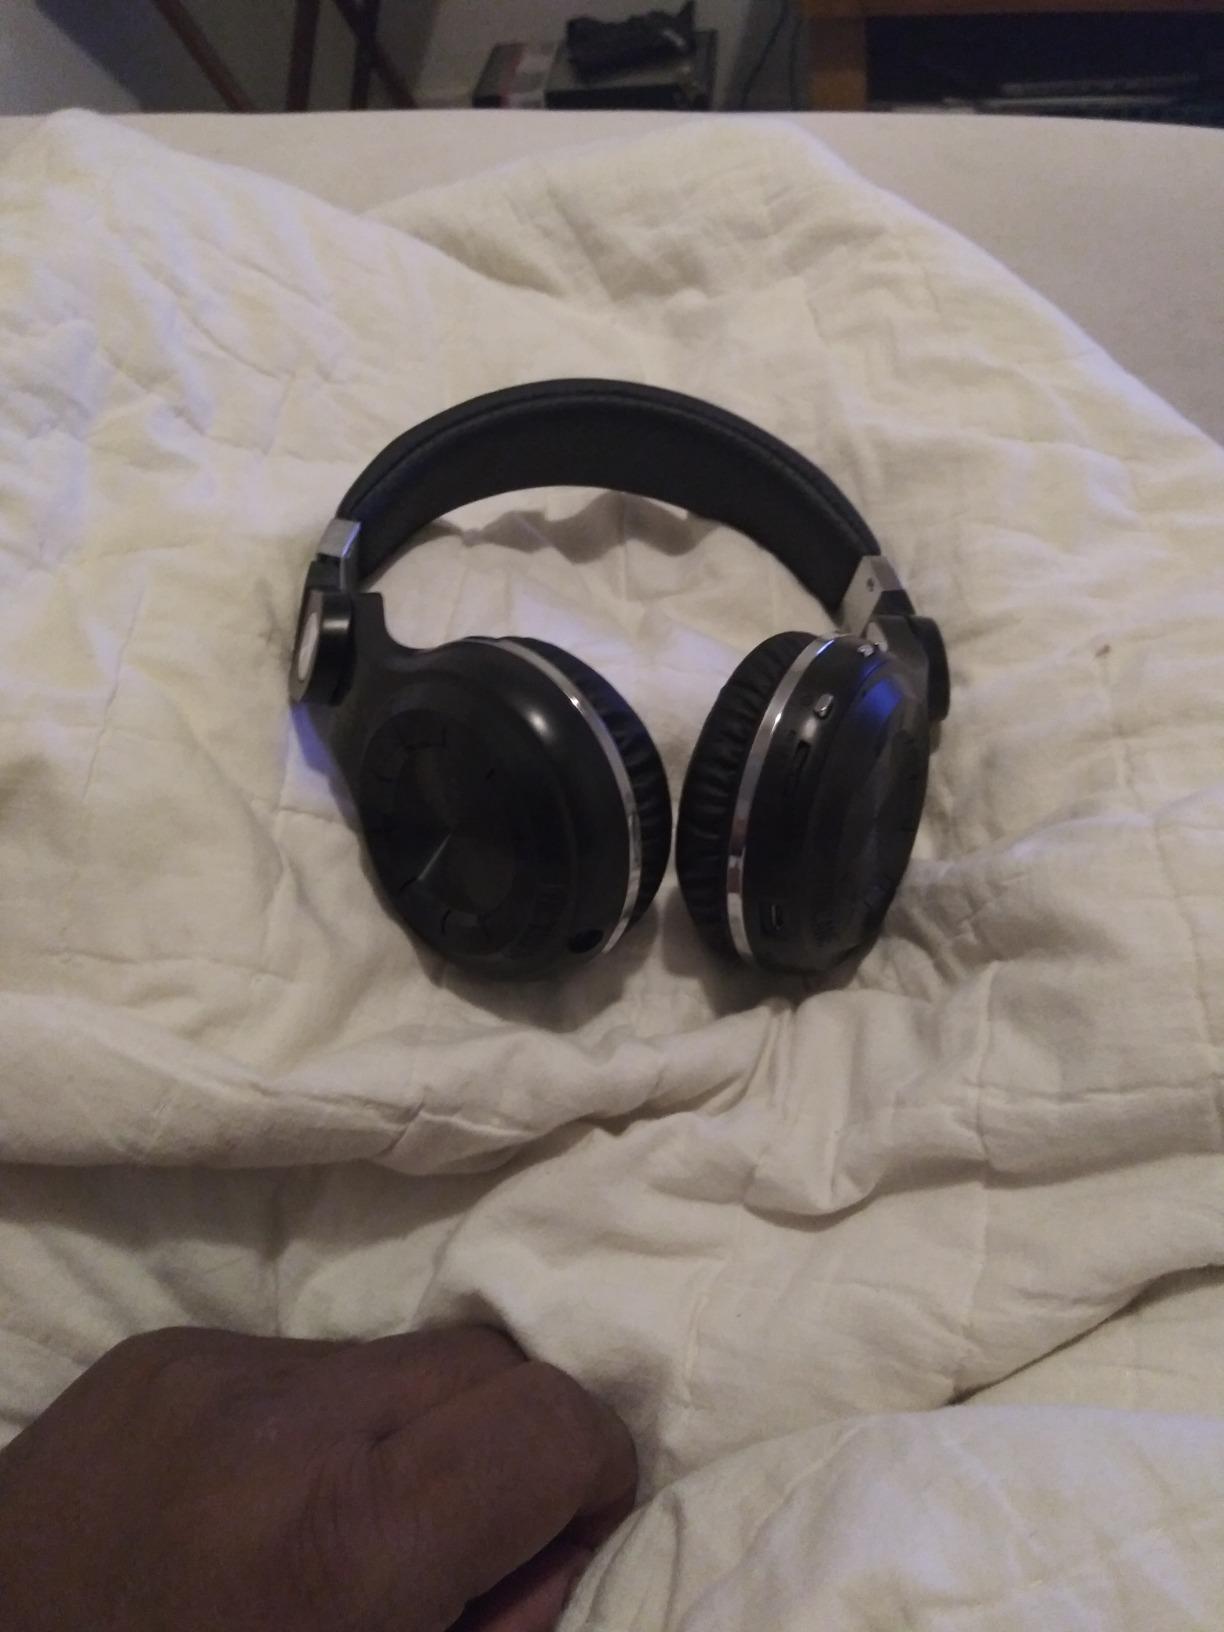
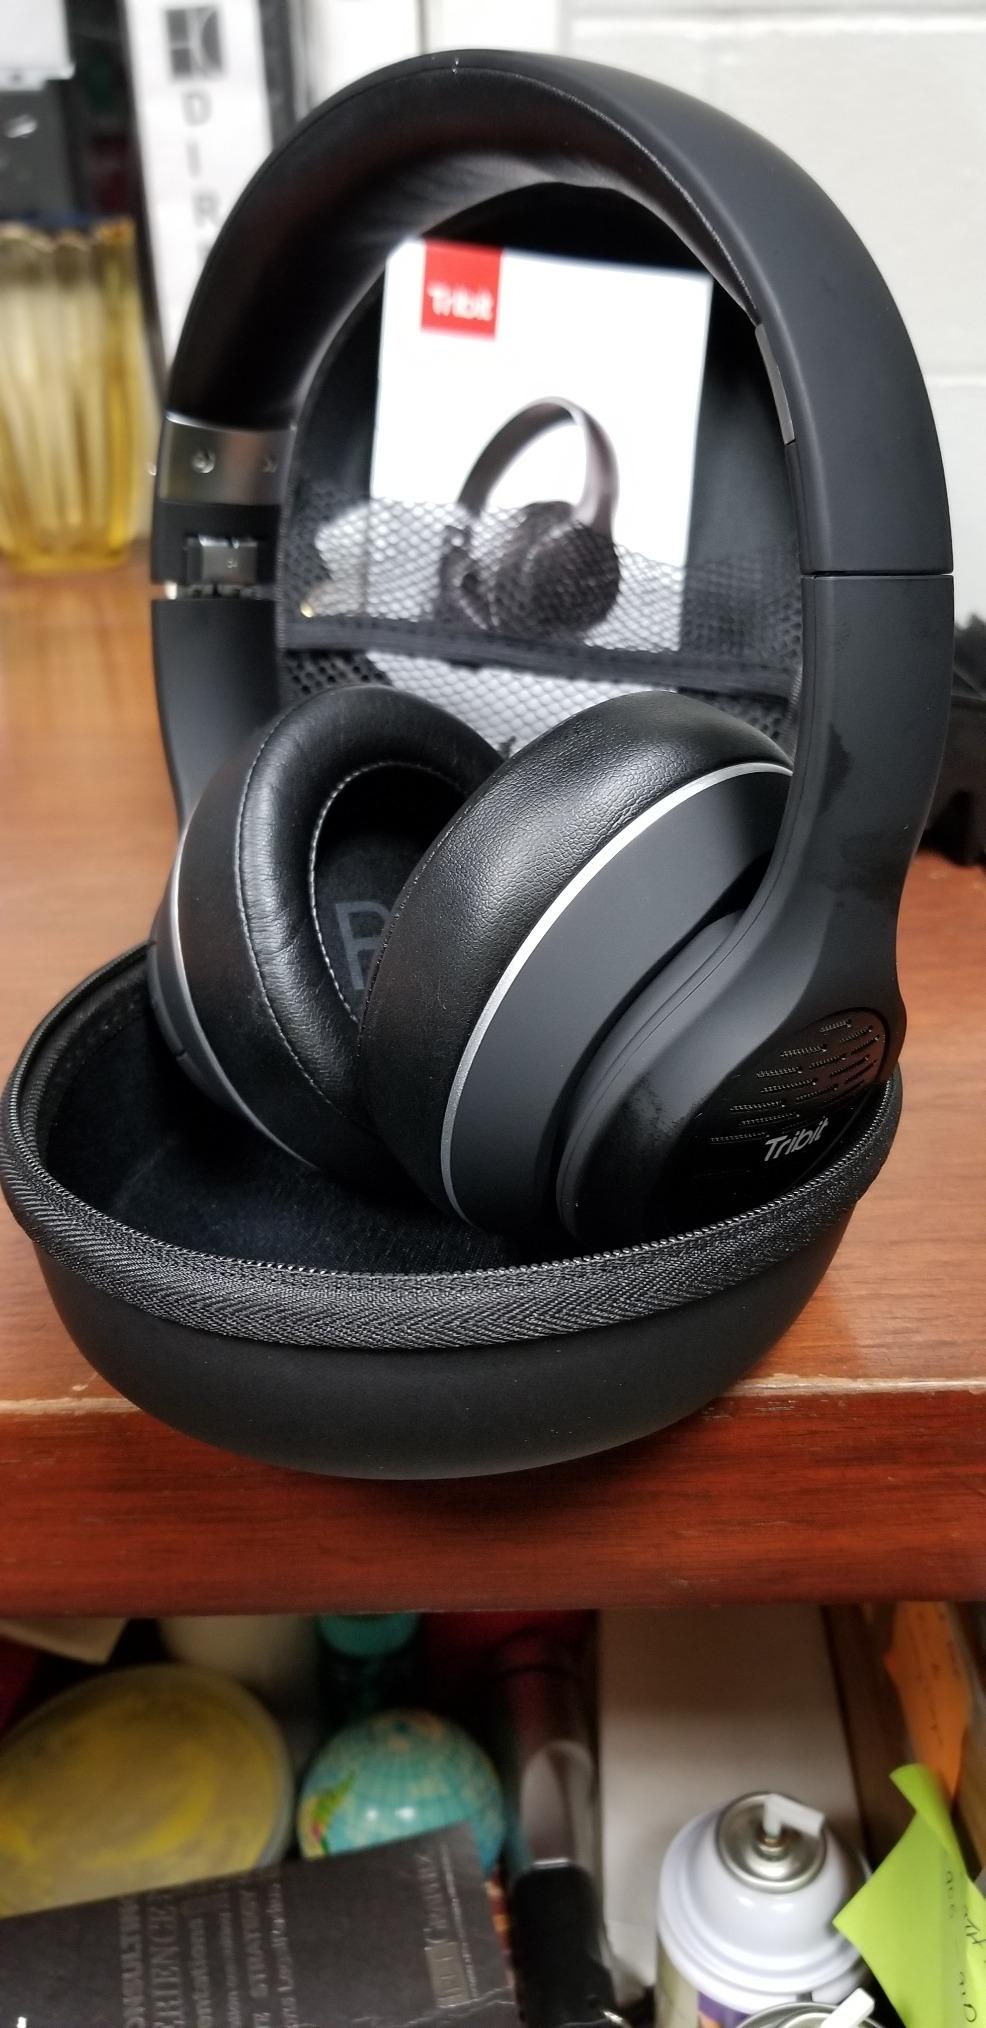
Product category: headphones
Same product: no